Daredevil (Marvel Comics series)

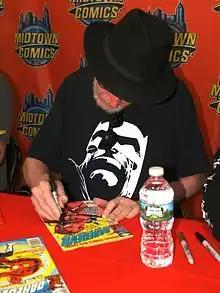
Frank Miller signing a copy of issue Vol. 1 #181 (April 1982), during an appearance at Midtown Comics in 2016

Sales had been declining since the end of the Wolfman/Brown run, and by the time Miller became Daredevil's penciler, the series was in danger of cancellation. Moreover, Miller disliked Roger McKenzie's scripts, and Jim Shooter (who had since become Marvel's editor-in-chief) had to talk him out of quitting. Seeking to appease Miller, and impressed by a short backup feature he had written, new editor Denny O'Neil fired McKenzie so that Miller could write the series. The last issue of McKenzie's run plugs a two-part story which was pulled from publication, as its mature content encountered resistance from the Comics Code Authority, though part one eventually saw print in "Daredevil" #183, by which time Code standards had relaxed.